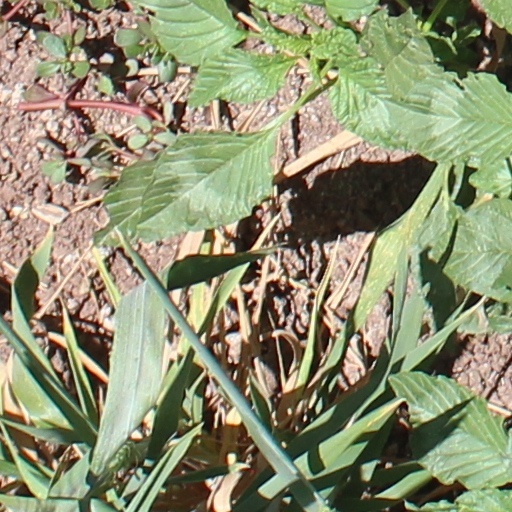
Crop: wheat